Mary Anne Rawson

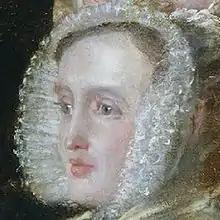
Rawson in 1840.

Mary Anne Rawson (1801–1887) was an abolitionist who also a campaigned with the Tract Society and the British and Foreign Bible Society, for Italian nationalism and against child labour. She was first involved with a Sheffield group, which successfully campaigned for people to boycott sugar from the West Indies, as it was produced by slave labour. She is pictured attending the World Anti-Slavery Convention in London in 1840.